Nabbelund

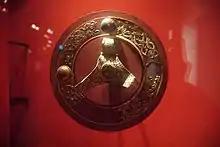

Near Nabbelund is Nabberör, a site discovered in 1938, an important ship burial from the Vendel Period with four skeletons, formerly covered by a cairn and now heavily damaged. It is one of only three ship burials found in northern Europe with more than three sets of remains; two of the skeletons may have been buried in a sitting position.